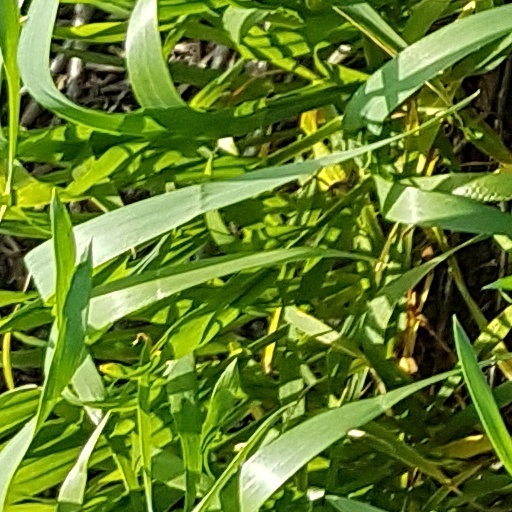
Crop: wheat